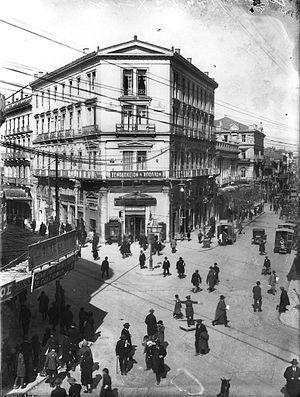
La Grèce, aussi appelée Hellas ou francisé en Hellade, en forme longue la République hellénique, est un pays d’Europe du Sud. D'une superficie de 131 957 km² pour un peu moins de onze millions d'habitants, le pays partage des frontières terrestres avec l’Albanie, la Macédoine du Nord, la Bulgarie et la Turquie et des frontières maritimes avec l'Albanie, l'Italie, la Libye, l'Égypte et la Turquie. La mer Ionienne à l'ouest et la mer Égée à l'est, parties de la mer Méditerranée, encadrent le pays dont le cinquième du territoire est constitué de plus de 9 000 îles et îlots dont près de 200 sont habités. De plus, 80 % de son territoire est constitué de montagnes dont la plus haute est le mont Olympe, dont le sommet culmine à 2 917 mètres.